Aradia, or the Gospel of the Witches

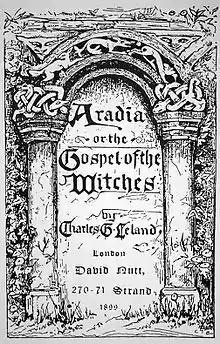
Title page of the original 1899 edition

Aradia, or the Gospel of the Witches is a book composed by the American folklorist Charles Godfrey Leland that was published in 1899. It contains what he believed was the religious text of a group of pagan witches in Tuscany, Italy, that documented their beliefs and rituals. Historians and folklorists have disputed the existence of such a group. During the 20th century, the book was influential in the development of the contemporary Pagan religion of Wicca.